Tommy Chong

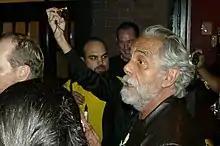
Tommy Chong in Toronto, 2008

Chong appeared with his long-time comedy partner, Cheech Marin, in a 2000 "South Park" episode called "Cherokee Hair Tampons".